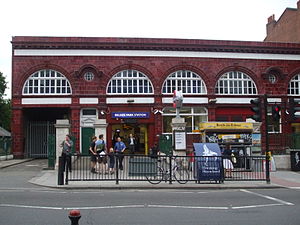
Northern line / Stationer / Edgware-gren
Northern line er en bane i London Underground-netværket. Den er farvet sort på netværkskortet.